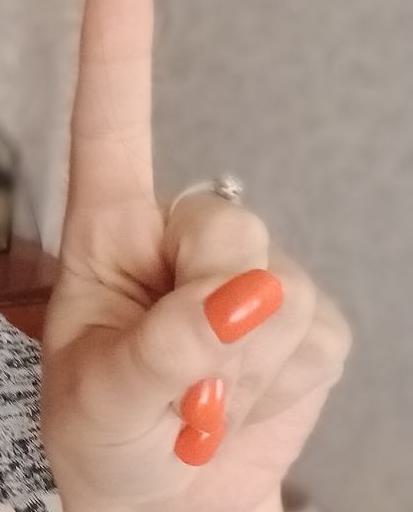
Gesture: one